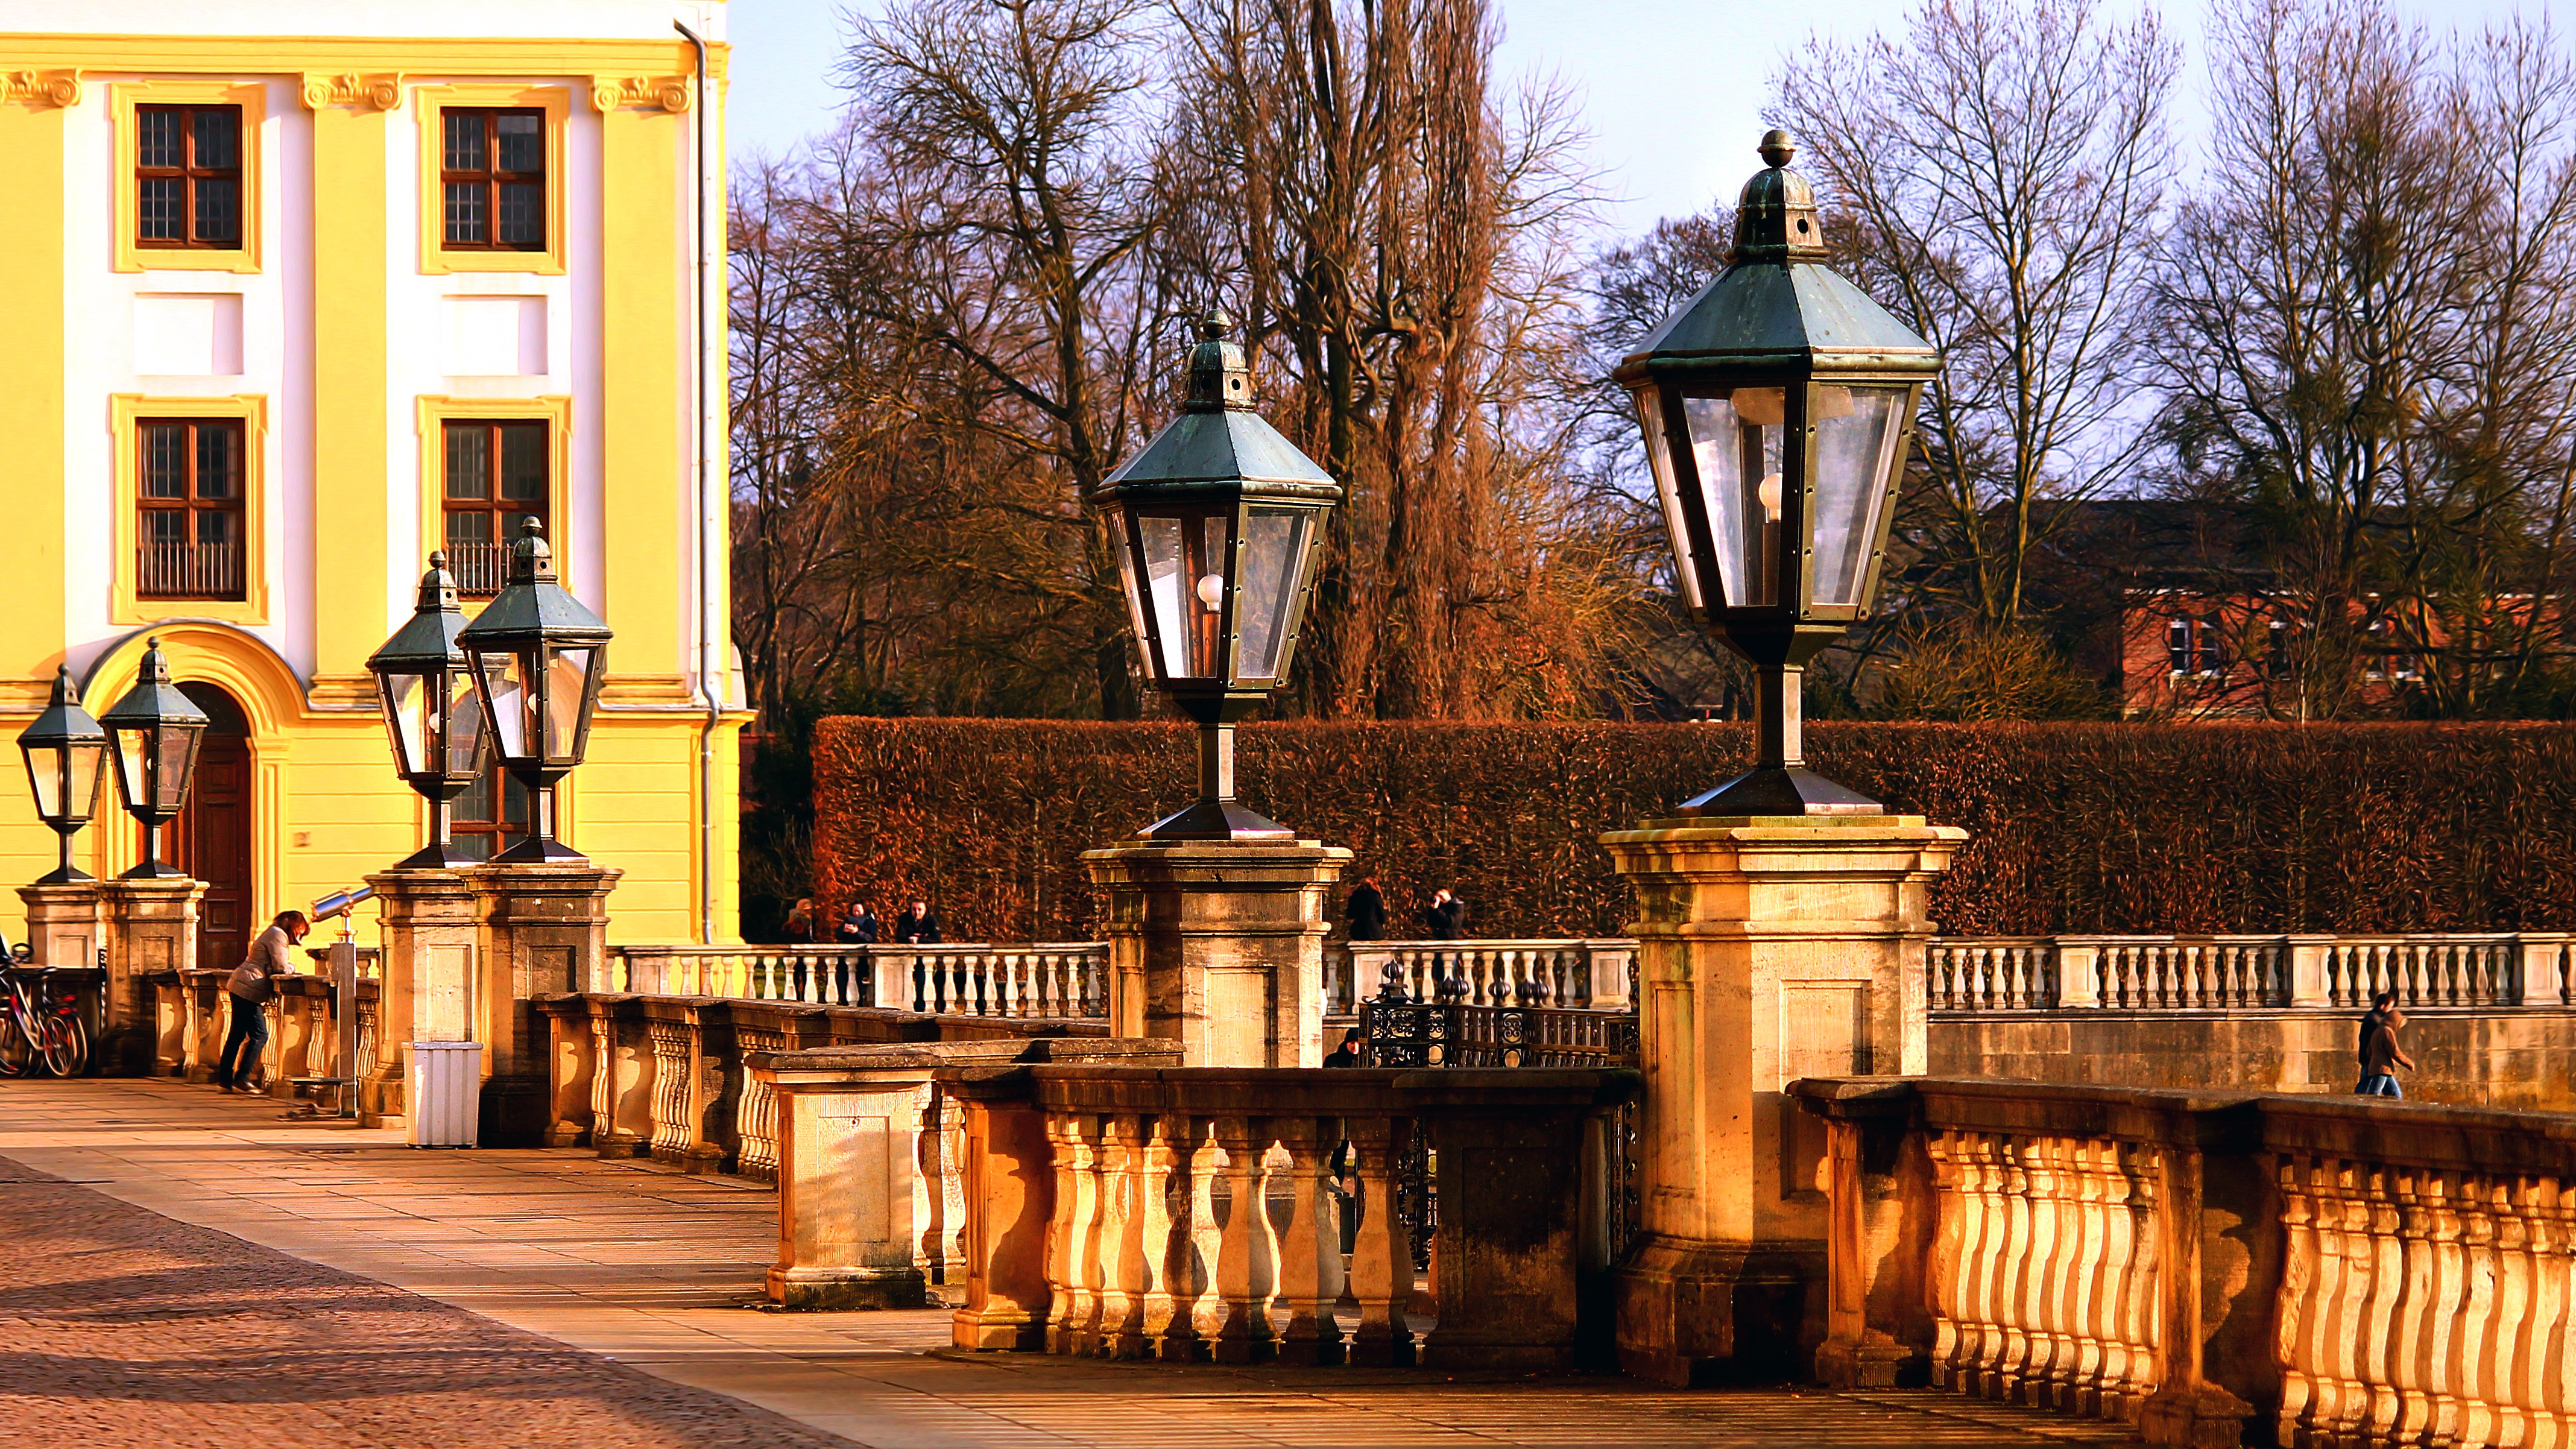
architecture, wood, window, building, old, home, evening, castle, street light, yellow, tourism, old building, lighting, lamps, germany, orangery, historically, kassel, oran